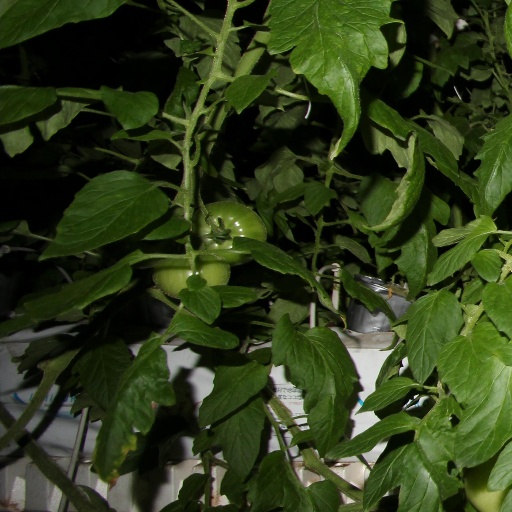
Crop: tomato